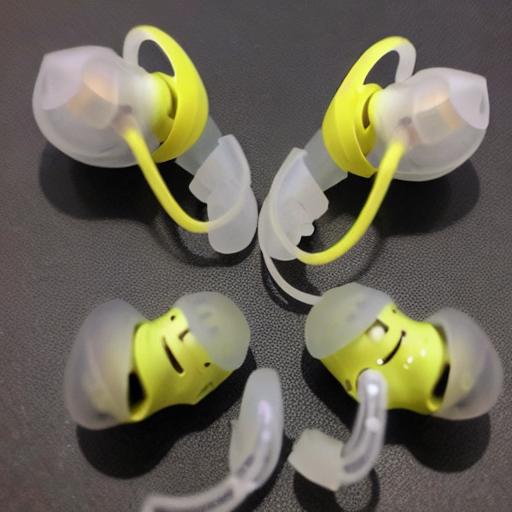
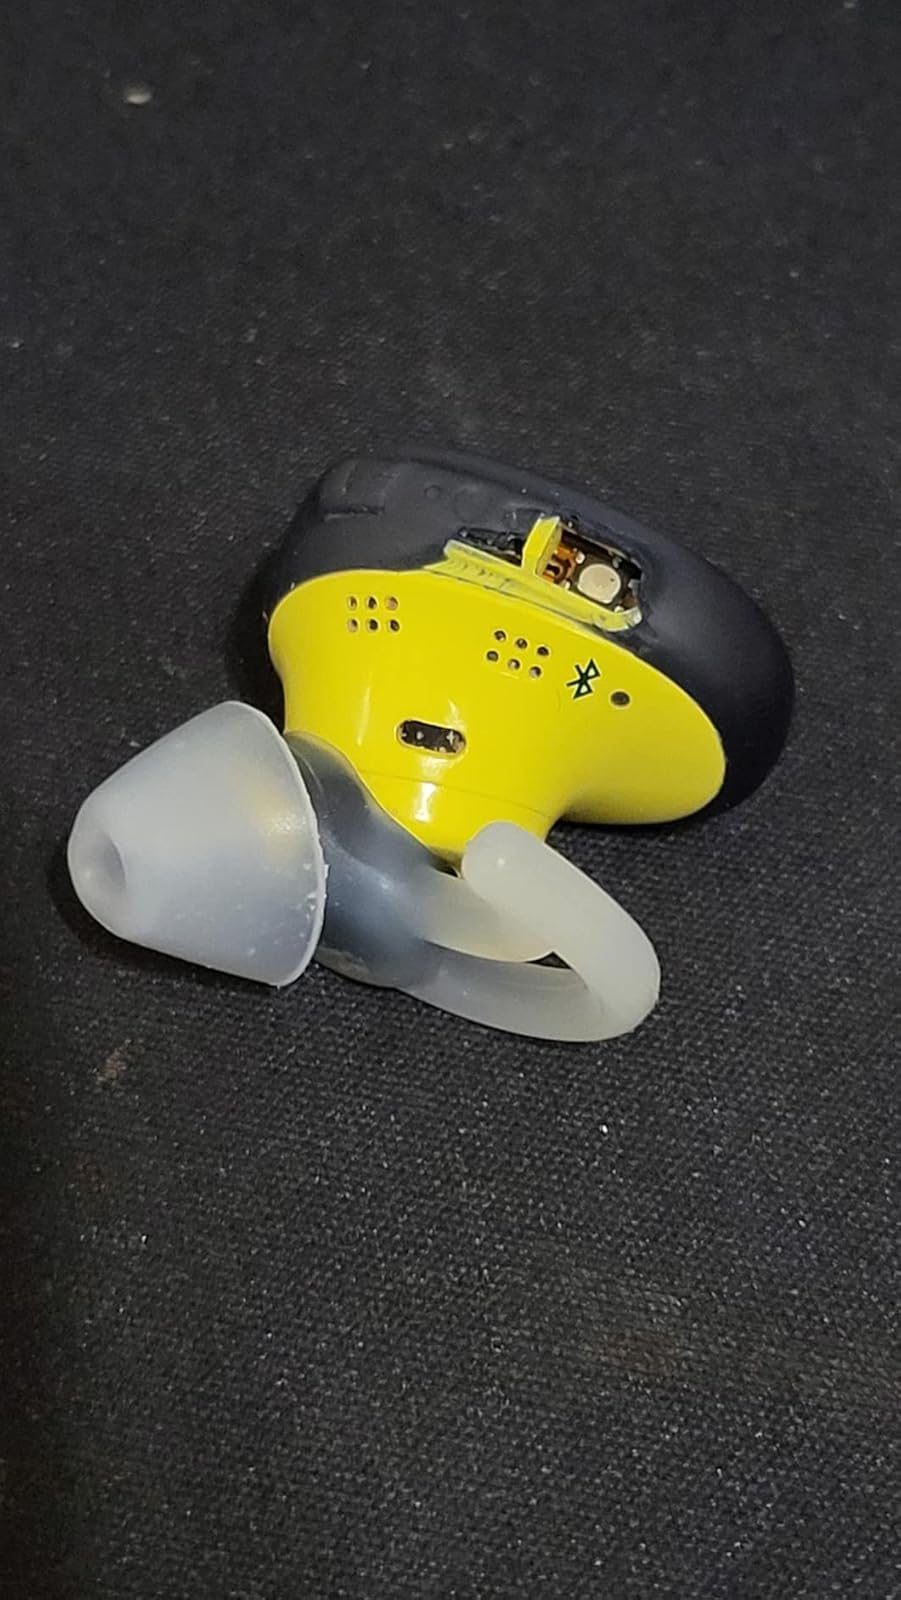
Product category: earbuds
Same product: no